Olivia Mugove Chitate

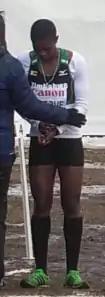

Olivia Mugove Chitate (born 7 December 1987) is a long-distance runner from Zimbabwe. She competed in the 5000 metres at the 2015 World Championships in Beijing finishing 24th.